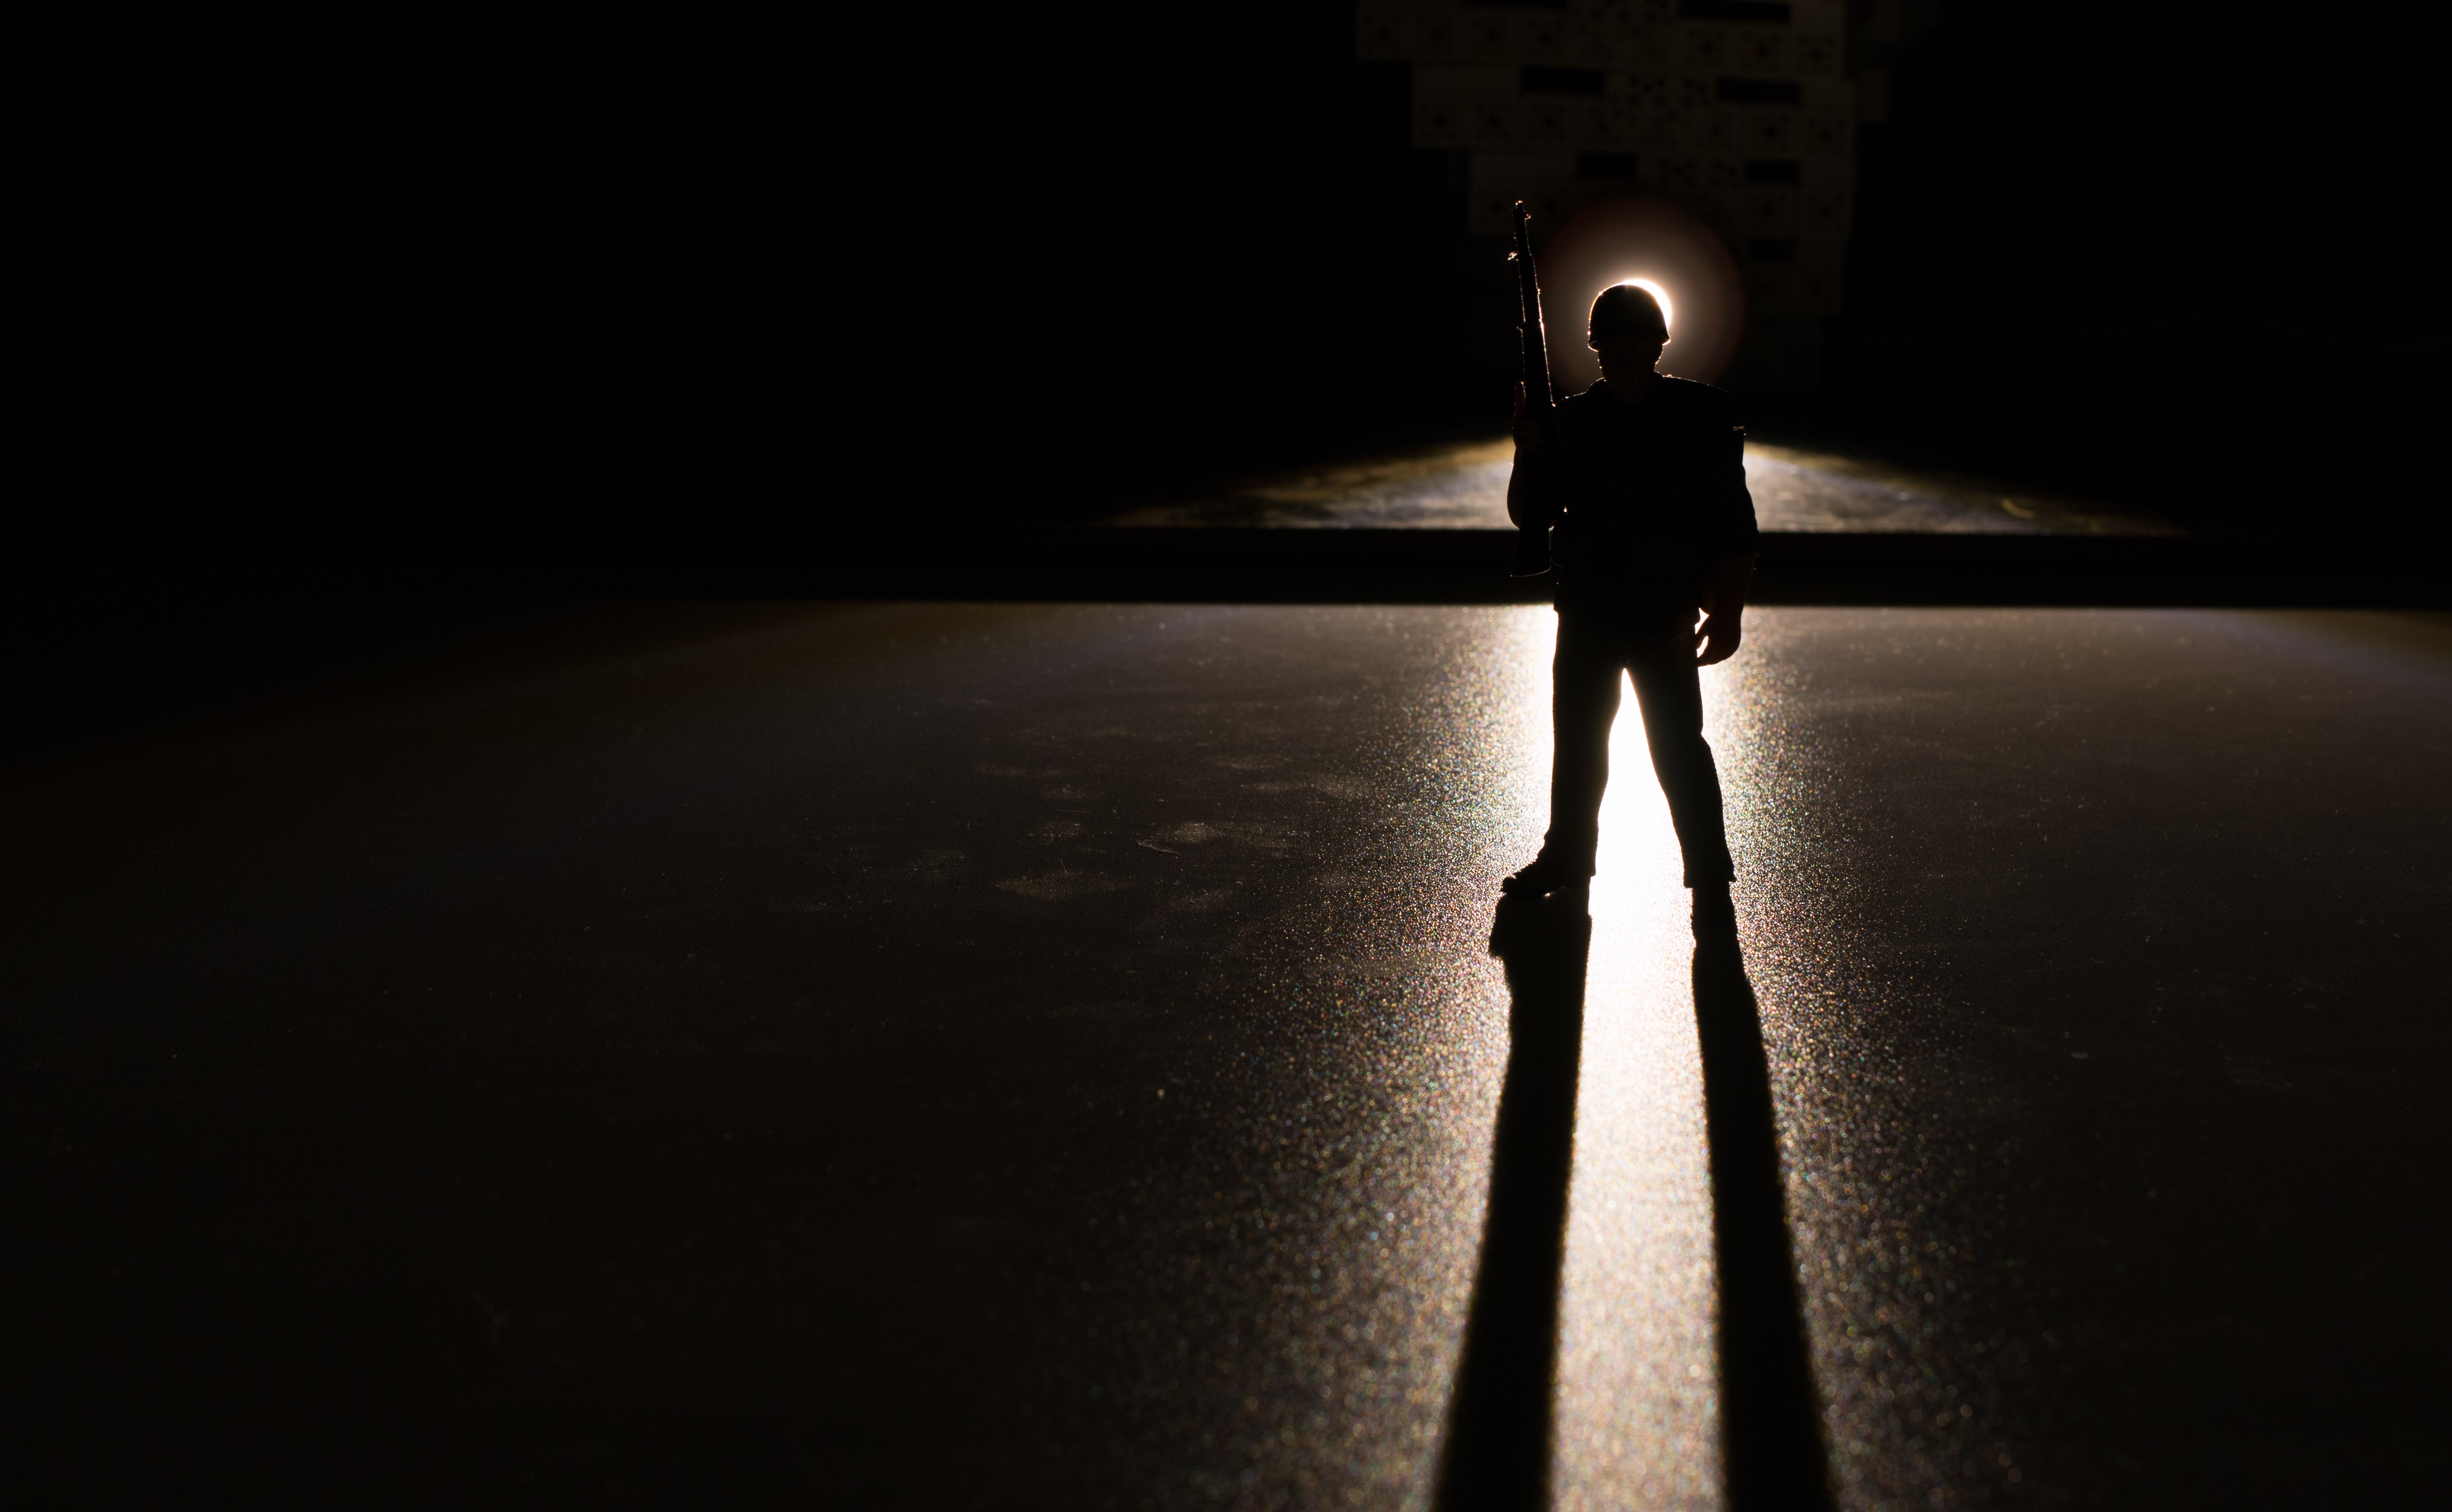
silhouette, light, black and white, night, sunlight, morning, dark, evening, reflection, shadow, darkness, street light, black, monochrome, lighting, moonlight, doll, toys, backlighting, soldiers, light and shadow, monochrome photography, atmospheric phenomenon